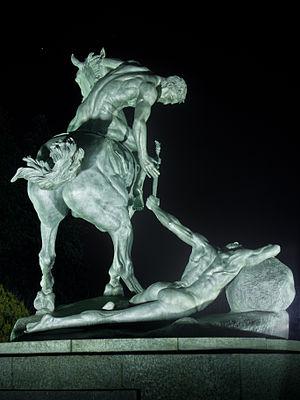
Anna Vaughn Hyatt Huntington est une sculptrice américaine. Une majeure partie de son œuvre est constituée de statues équestres
Los Portadores de la Antorcha est une statue d'Anna Hyatt Huntington située à Madrid, en Espagne.
Cet article recense les statues équestres en Espagne.